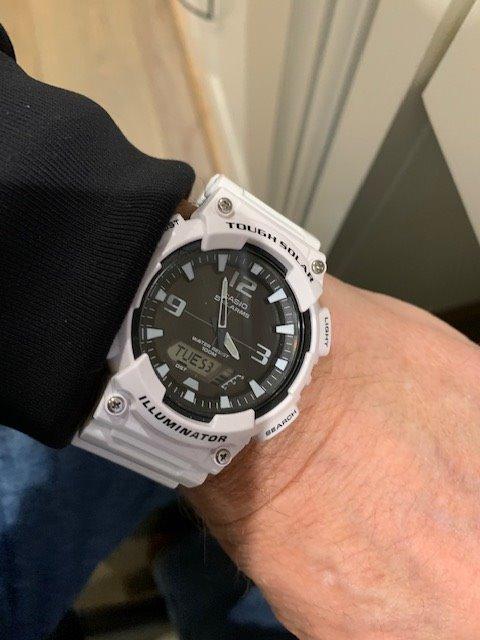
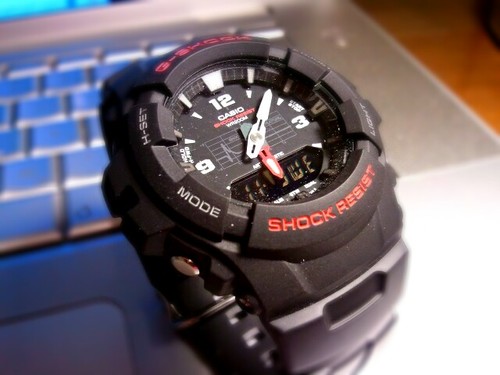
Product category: accessories_watch
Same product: no